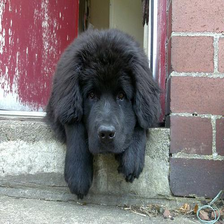
Species: dog
Breed: newfoundland